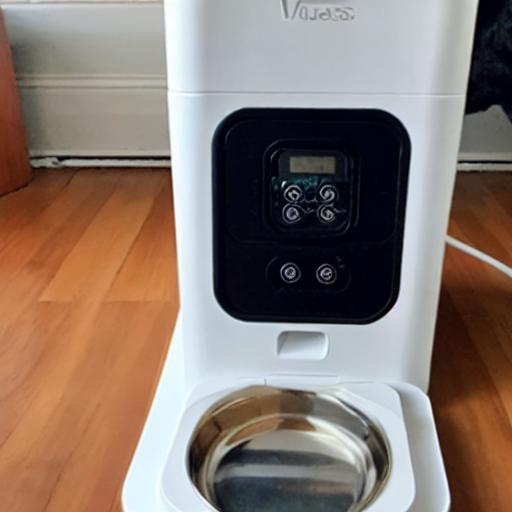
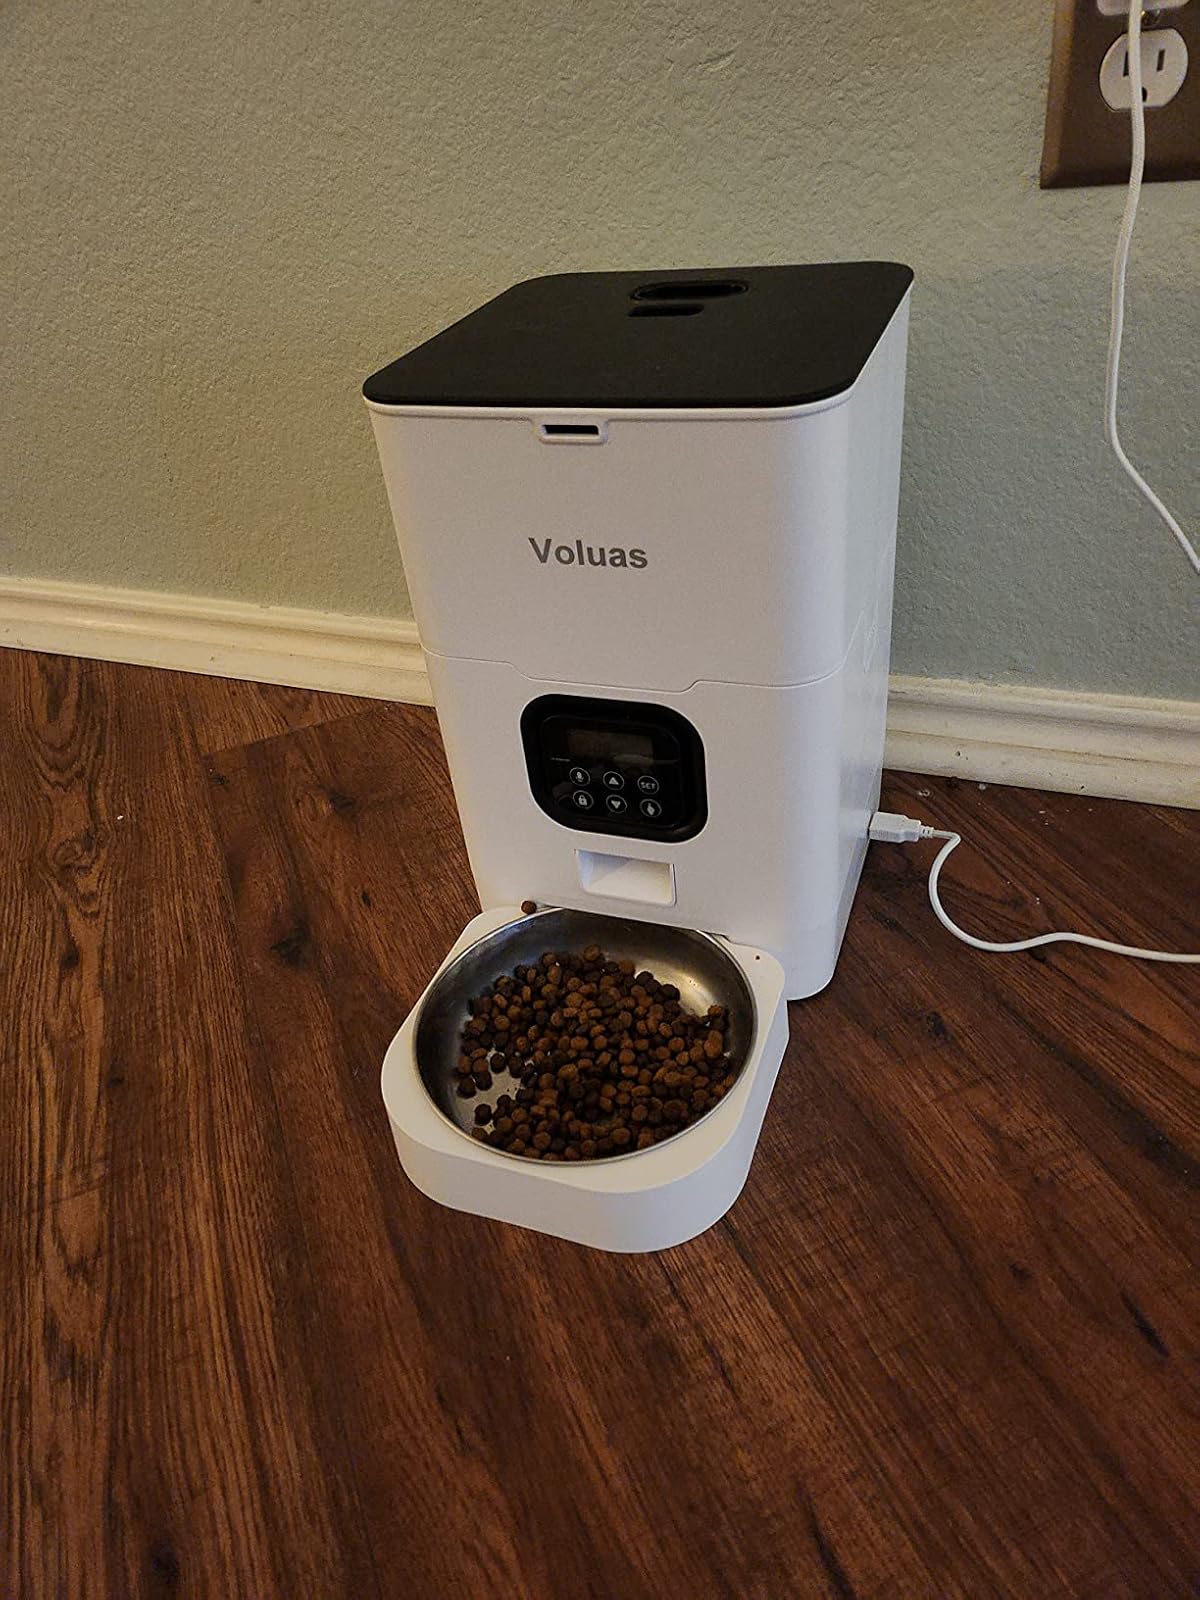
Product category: items_feeder
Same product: no